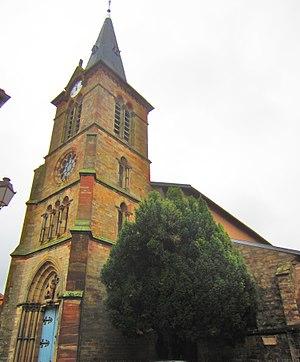
Eglise Vic Seille
Vic-sur-Seille est une commune française située dans le département de la Moselle, en région Grand Est.
Cet article recense les monuments historiques de la Moselle, en France.